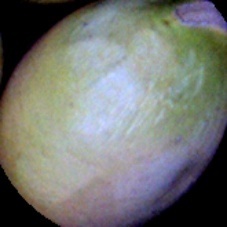
Label: Immature